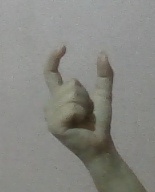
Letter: nun